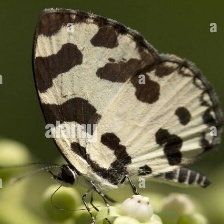
Species: ELBOWED PIERROT